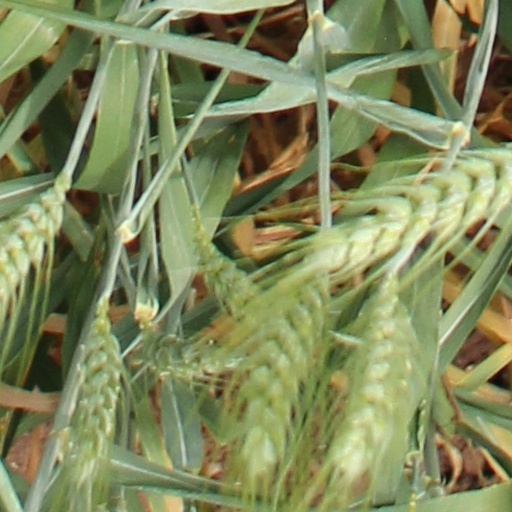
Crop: wheat